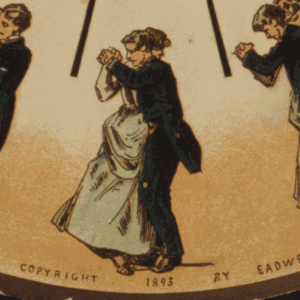
Eadweard Muybridge, pseudonyme d'Edward James Muggeridge, né le 9 avril 1830 à Kingston upon Thames dans la banlieue de Londres, et mort dans sa ville natale le 8 mai 1904, est un photographe britannique, renommé pour ses décompositions photographiques du mouvement.